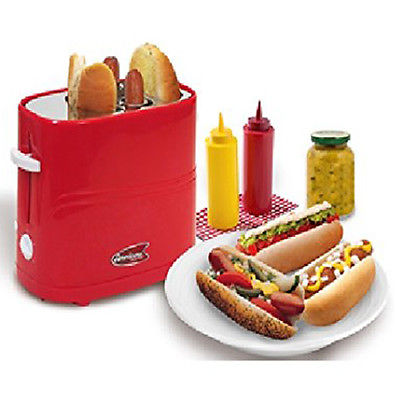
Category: toaster